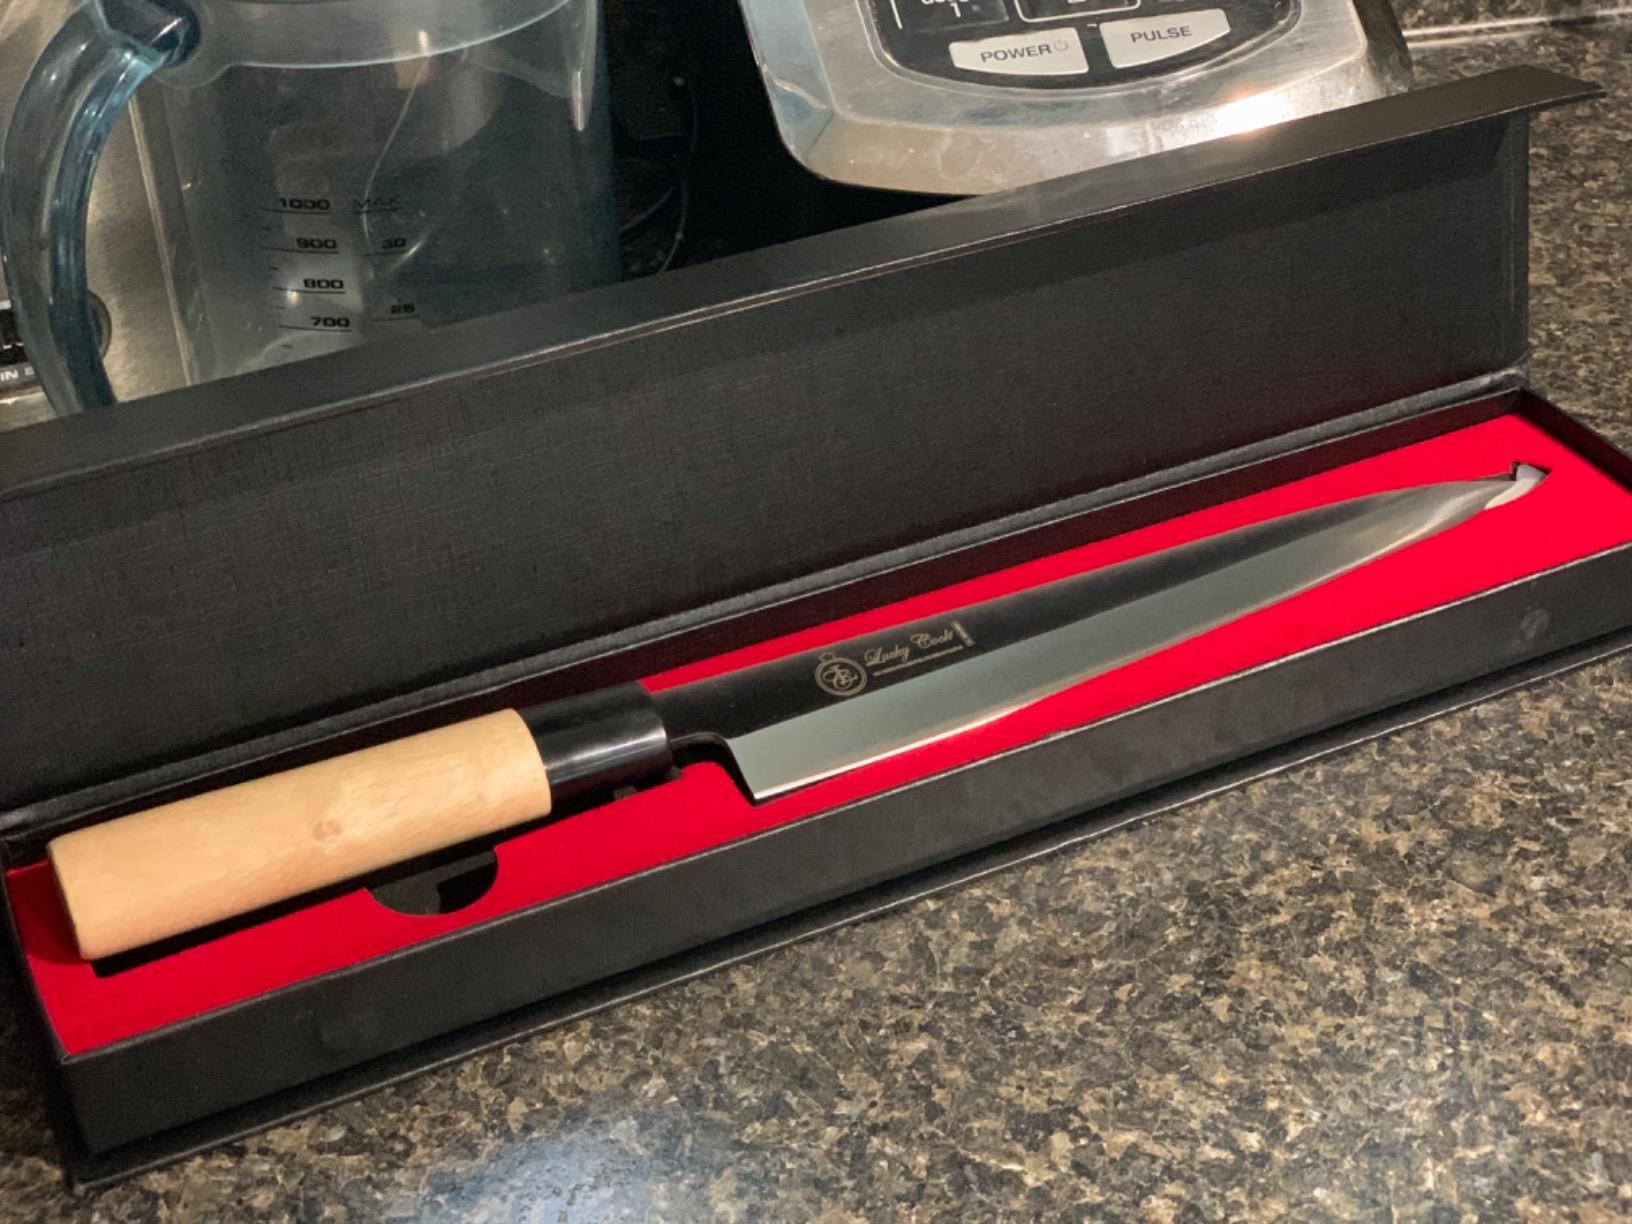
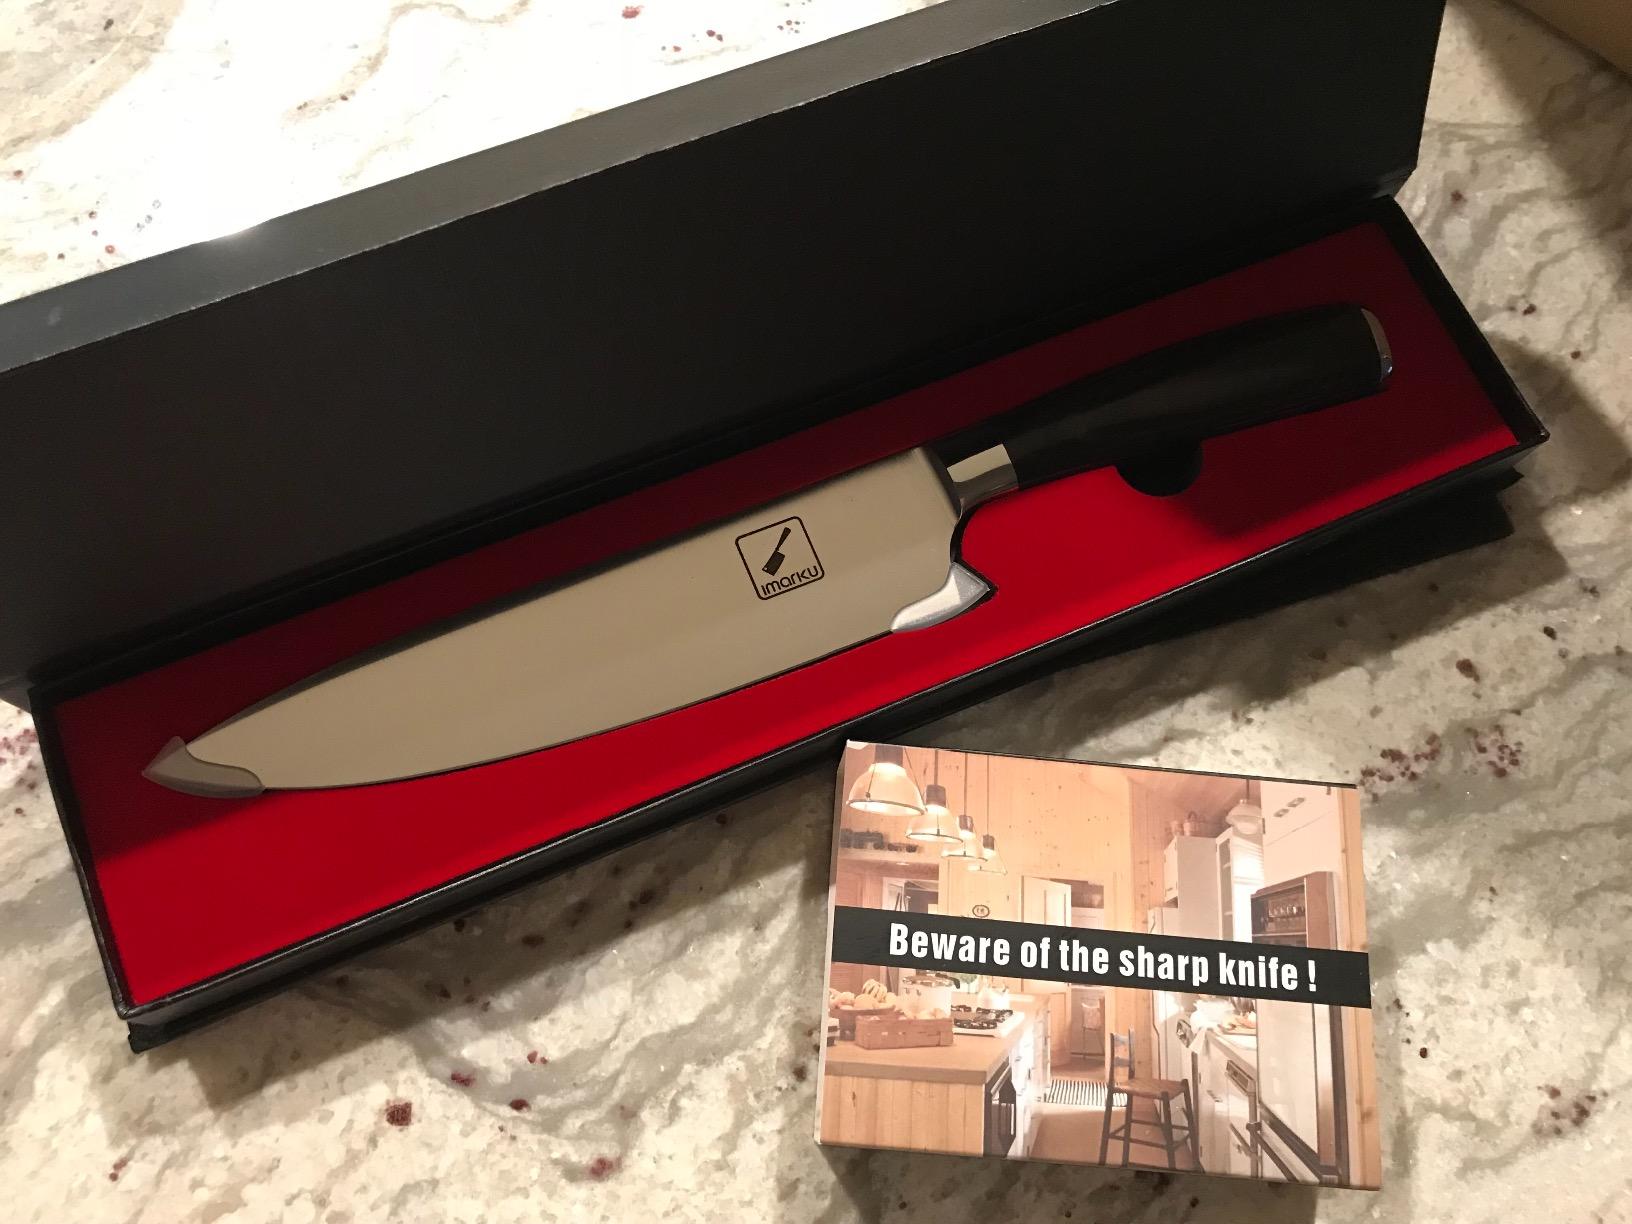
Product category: items_knife
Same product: no